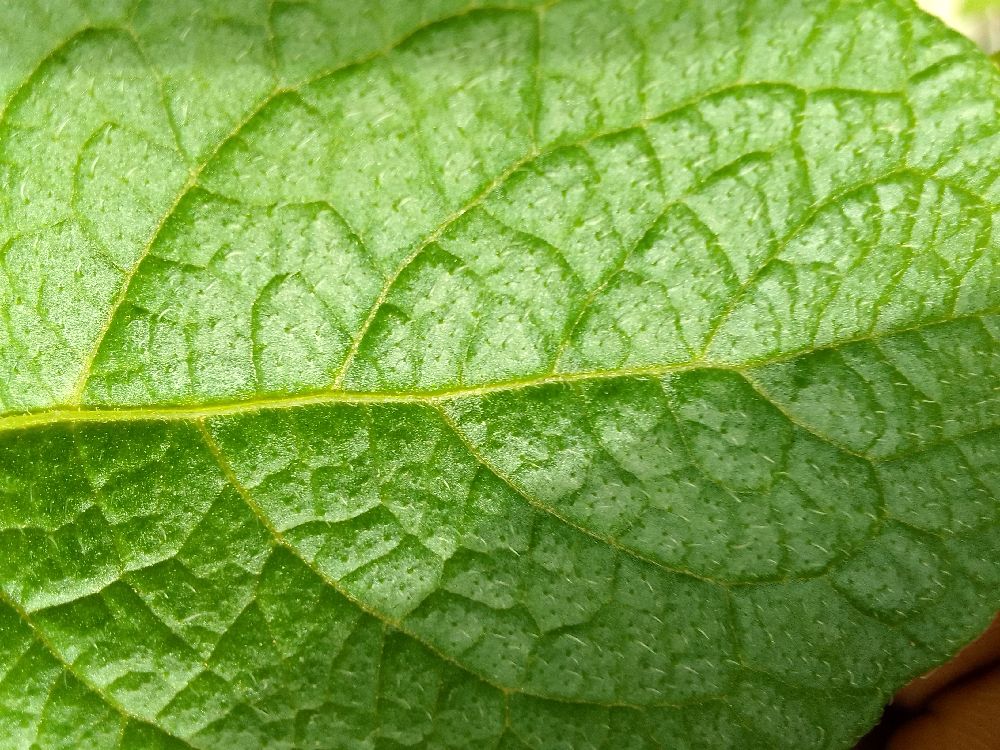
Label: Healthy